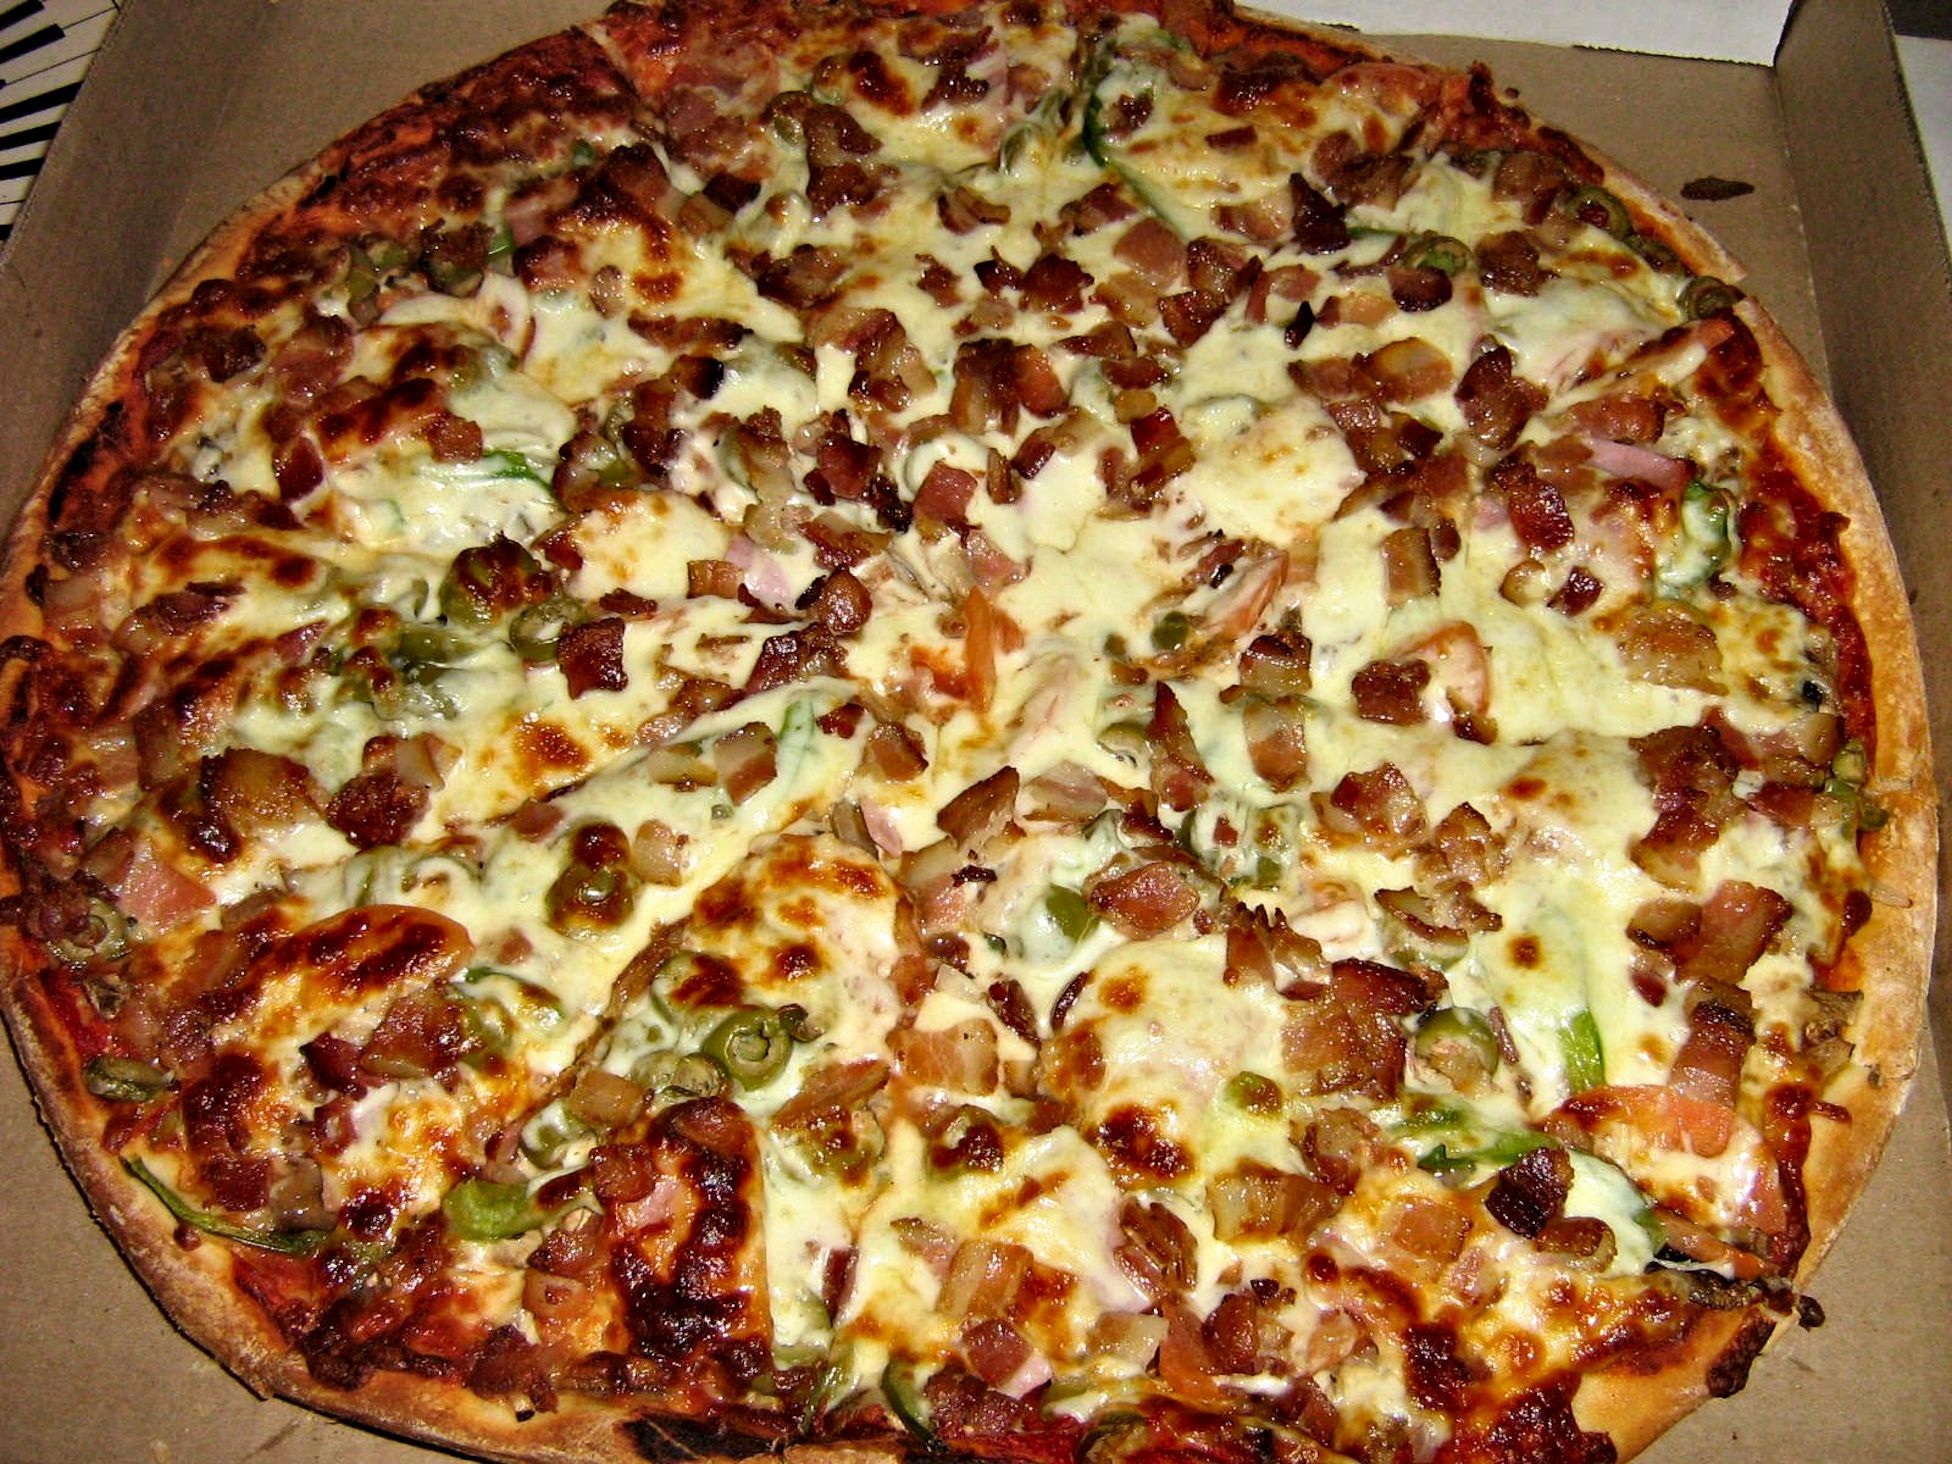
dish, food, dessert, cuisine, pizza, cheese, pepperoni, canadian, quiche, olives, italian food, tomato sauce, tarte flamb e, pizza cheese, european food, sicilian pizza, zwiebelkuchen